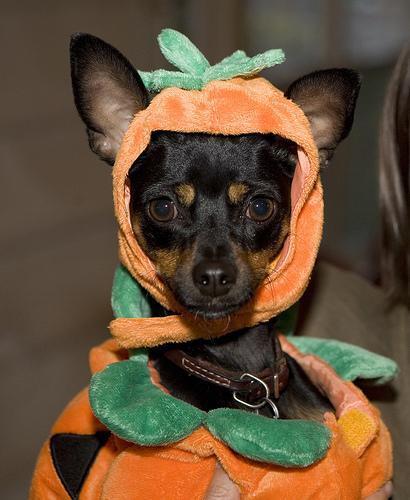
miniature_pinscher